Kabala, Sierra Leone

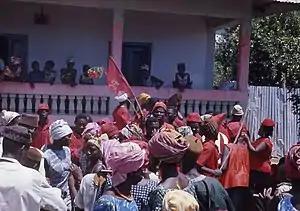
All People's Congress political rally, 1968

In 2000 the United Nations reported that, after the Civil War, "Kabala, in the north, life appears to be returning to normal following fighting". In 2002 newspapers reported a visit to the town by "Bangladesh's visiting foreign minister", suggesting that the town had sufficiently recovered for it to be shown to important overseas visitors.